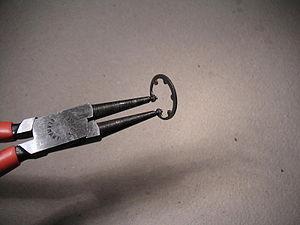
Une pince à circlips est une clé utilisée en mécanique qui permet le montage et le démontage de circlips. Elle a la forme d'une pince à deux manches, munies à ses extrémités de tétons qui s'introduisent dans le circlips et qui permet l'écartement ou le serrage de l'anneau pour le positionner dans une gorge.